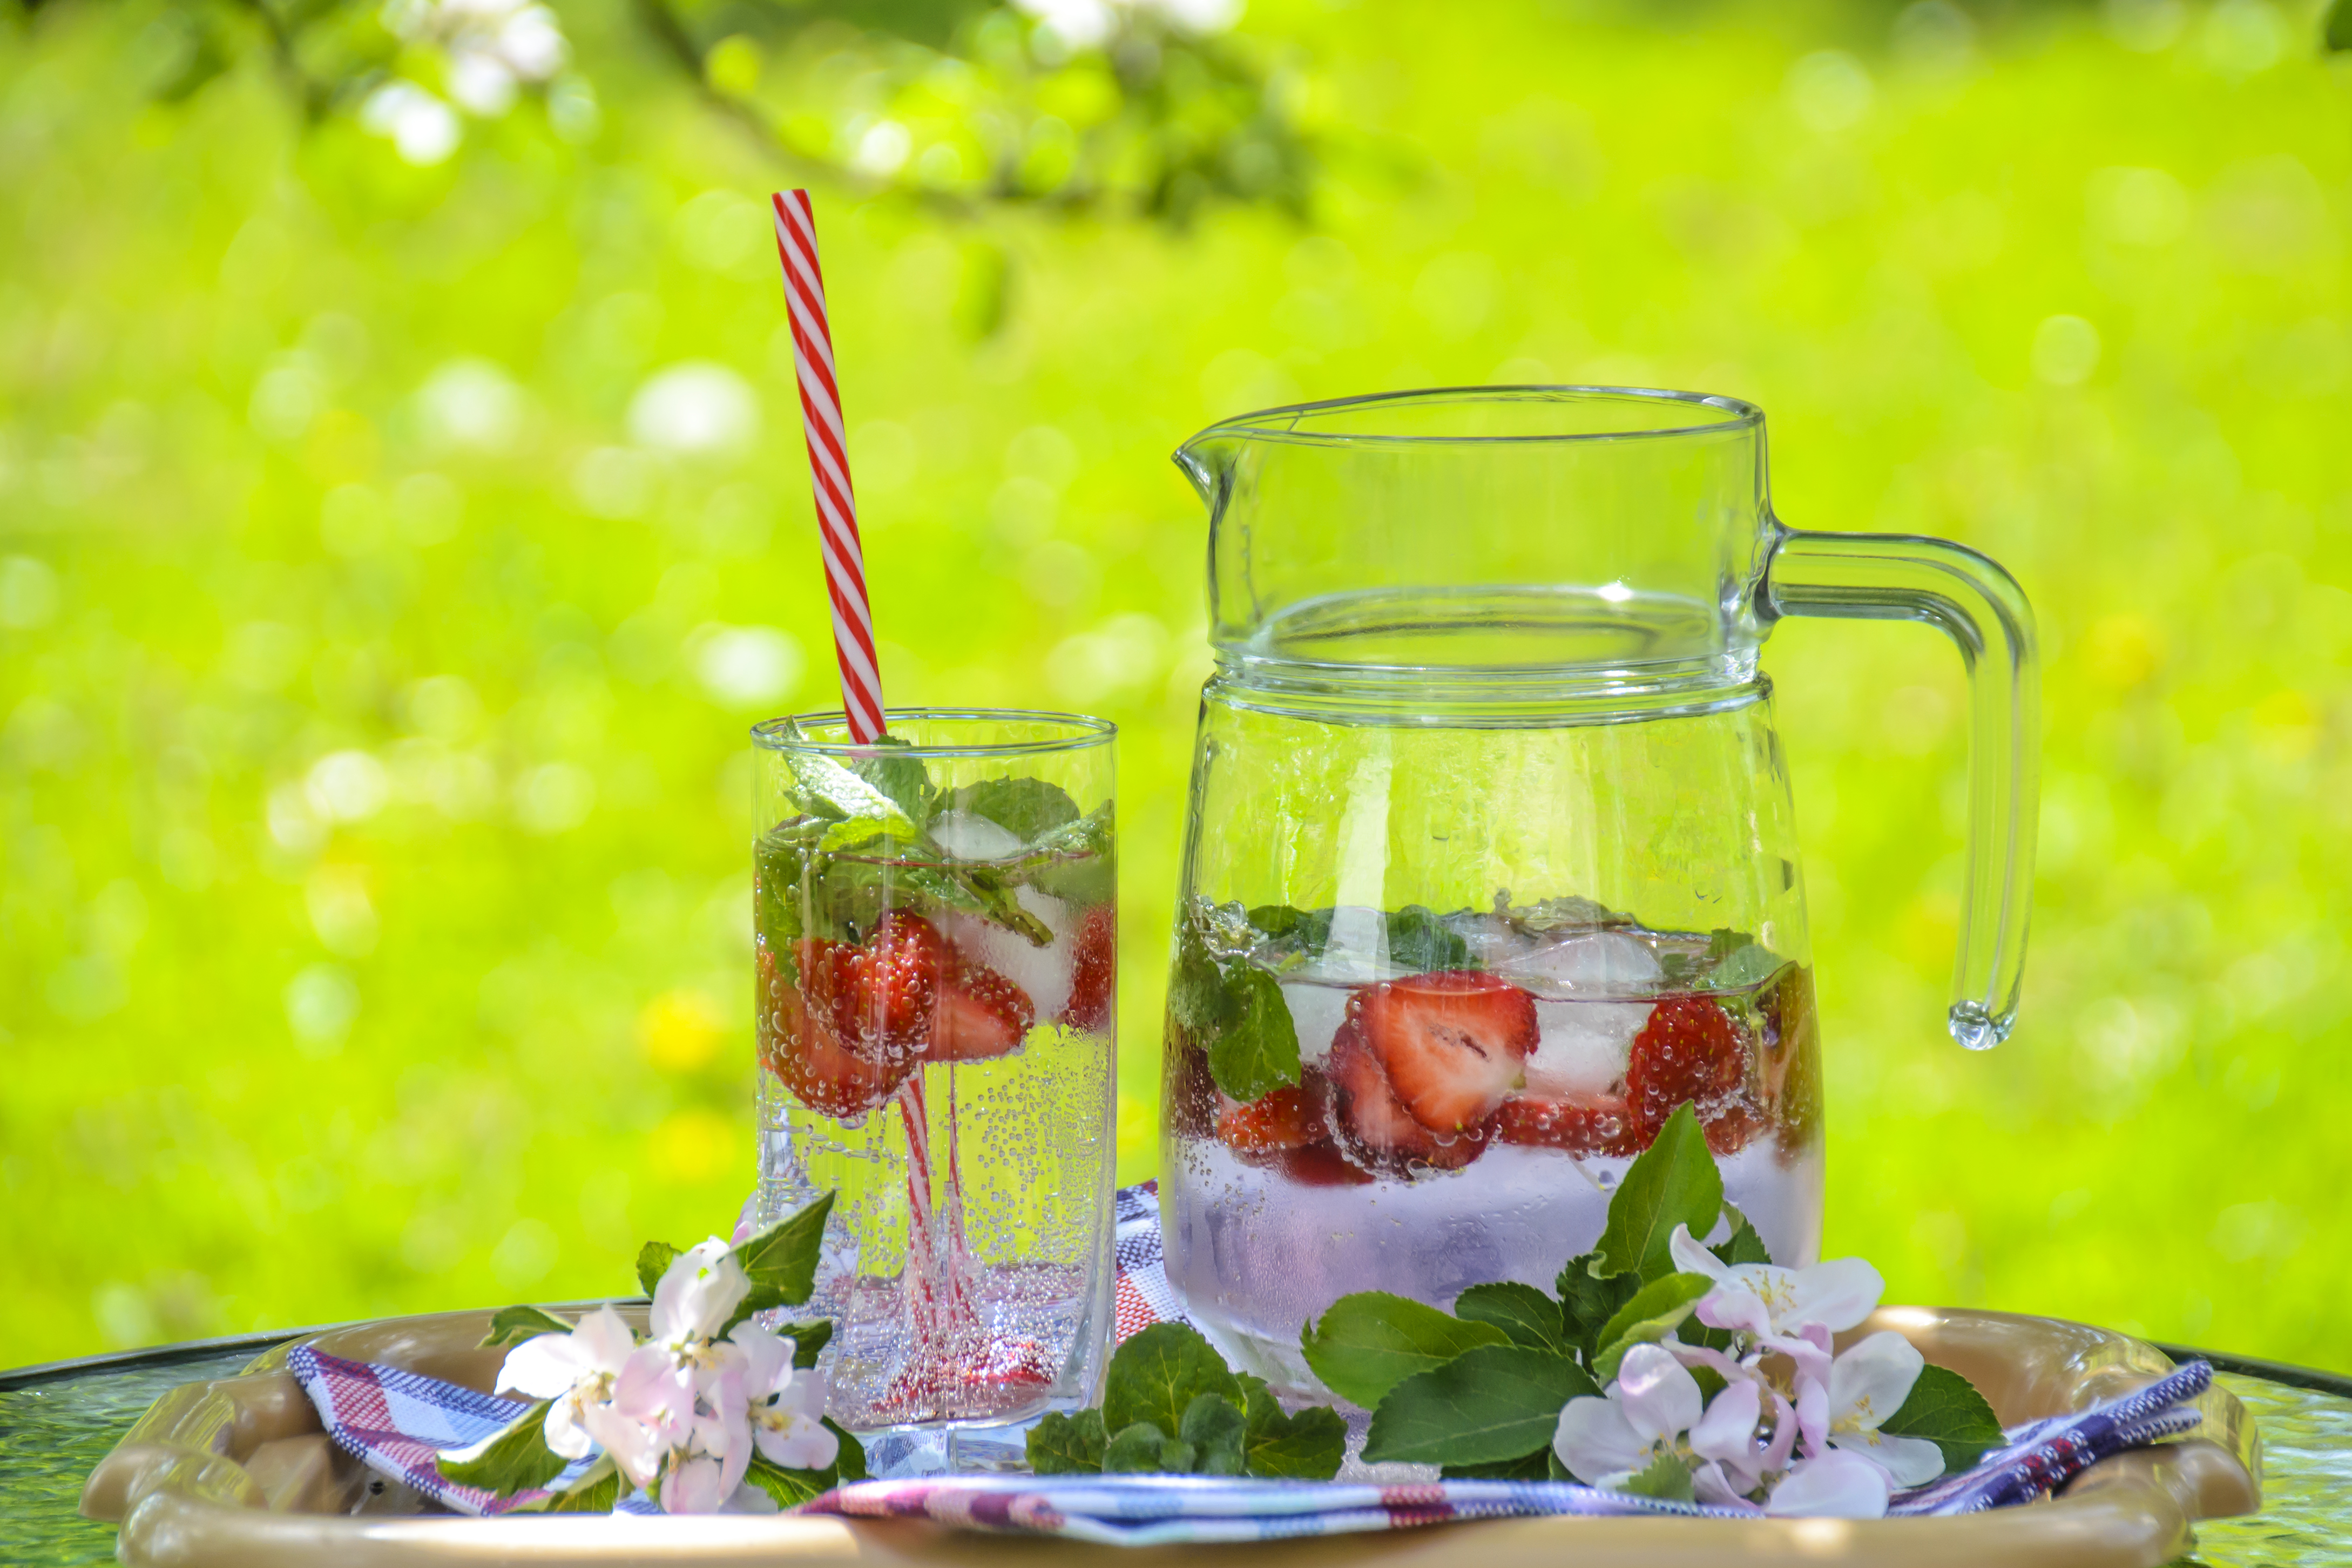
leaf, flower, glass, ice, food, green, produce, macro, autumn, mint, flowers, jug, picnic, refreshment, strawberries, strawberry drink, carbonated water